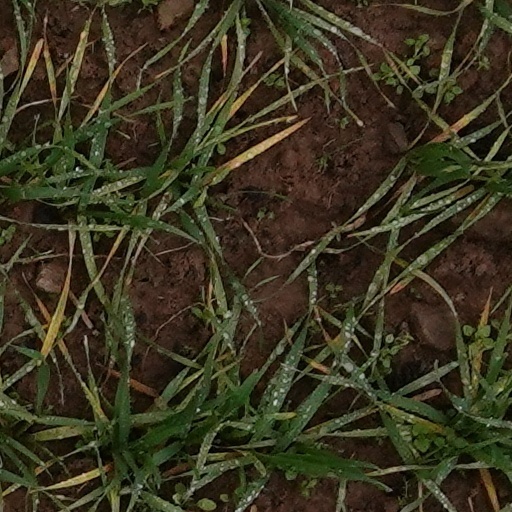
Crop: wheat